Dodge

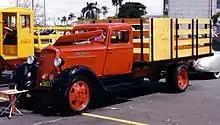
1934 Dodge K-34 stake bed truck

In a move that never lived up to the expectations of its driving forces, Chrysler Corporation merged with Daimler-Benz AG in 1998 to form DaimlerChrysler. Rationalizing Chrysler's broad lineup was a priority, Dodge's sister brand Plymouth was withdrawn from the market. With this move, Dodge became DaimlerChrysler's low-price division as well as its performance division.